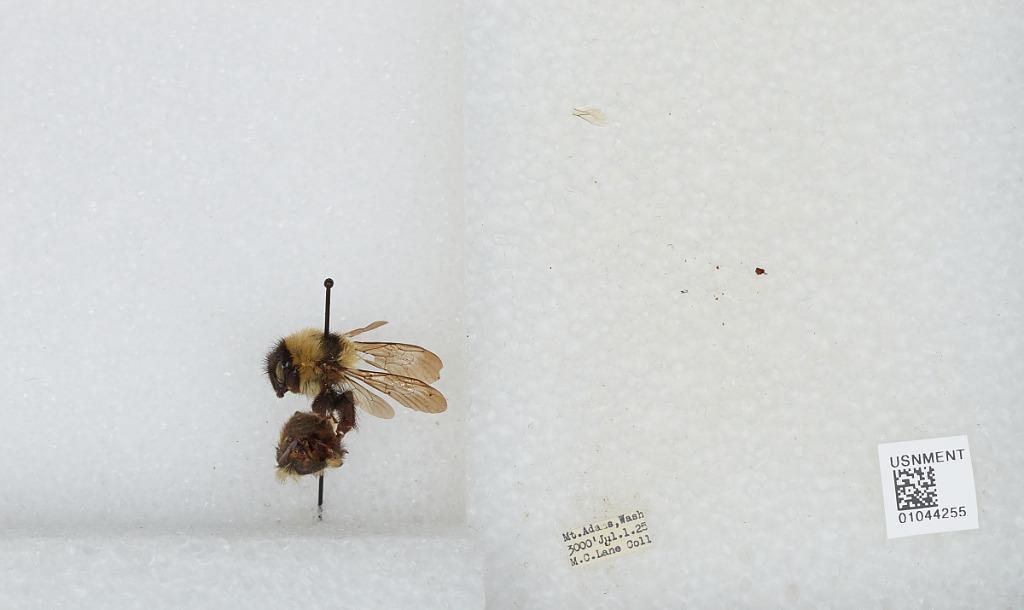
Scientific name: Bombus sp.
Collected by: M. Lane
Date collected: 1925-7-1
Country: United States
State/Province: Washington
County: Yakima
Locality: Mount Adams
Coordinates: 46.2025, -121.491